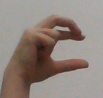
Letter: thal